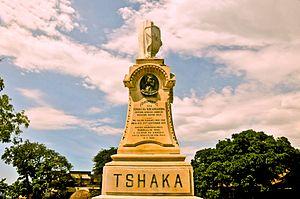
Chaka kaSenzangakhona aussi appelé Chaka Zoulou ou Shaka Zulu, aussi orthographié Shaka ou Tshaka, né en 1787 et mort en 1828, est un roi zoulou. C'est le fondateur du royaume zoulou.
KwaDukuza est une ville de la région du KwaZulu-Natal, en Afrique du Sud.